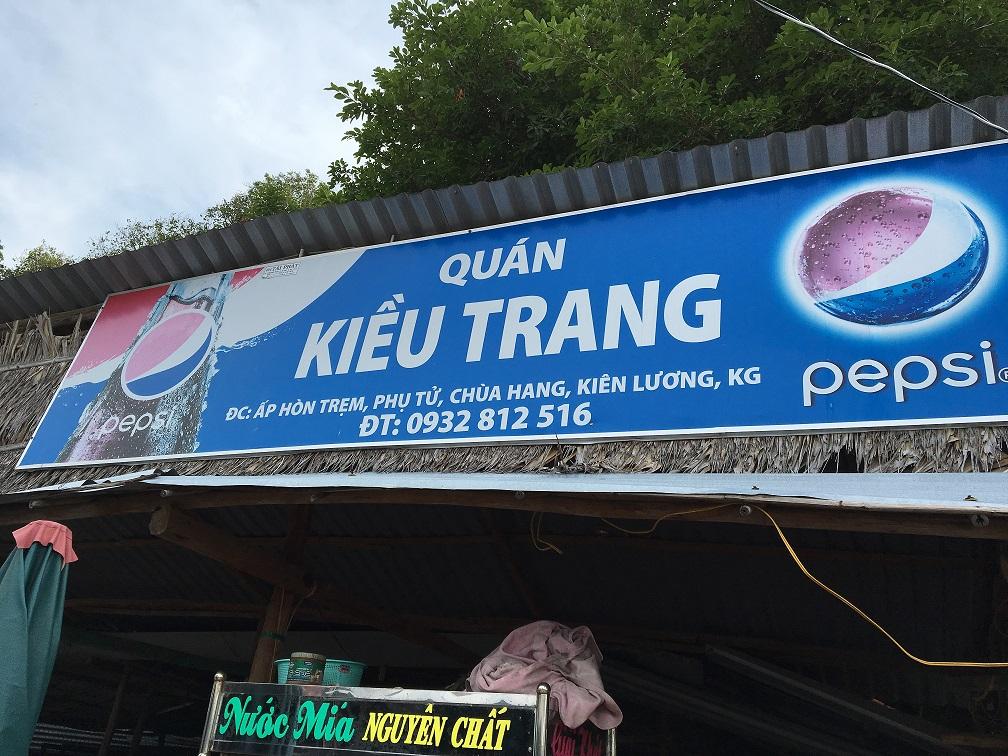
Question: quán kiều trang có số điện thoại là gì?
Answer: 0932812516